Jim Bede

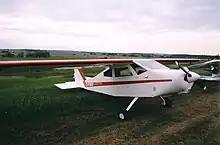
BD-4 equipped with conventional landing gear

Bede remained convinced of the validity of the kit plane market, and re-formed his company as Bede Aircraft. Here he started the design of an even simpler-to-build aircraft, the Bede BD-4. (AOPA has credited the design of the BD-4 to aeronautical inventor Dave Blanton.)